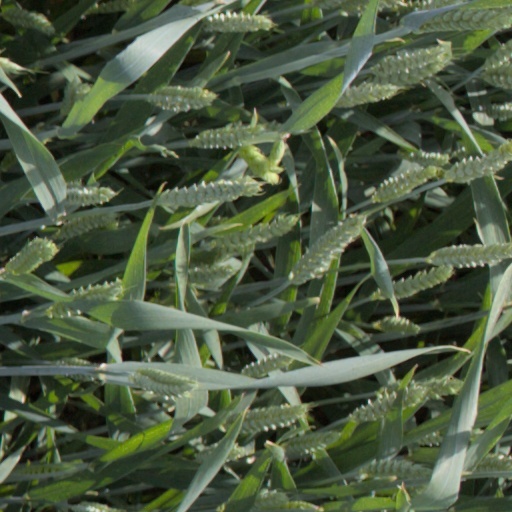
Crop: wheat